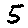
Label: 5